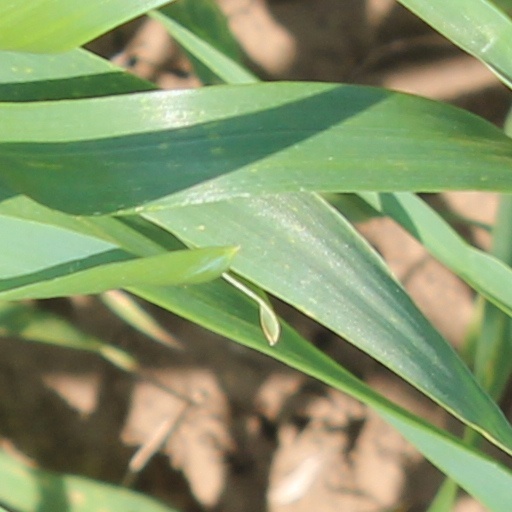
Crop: wheat